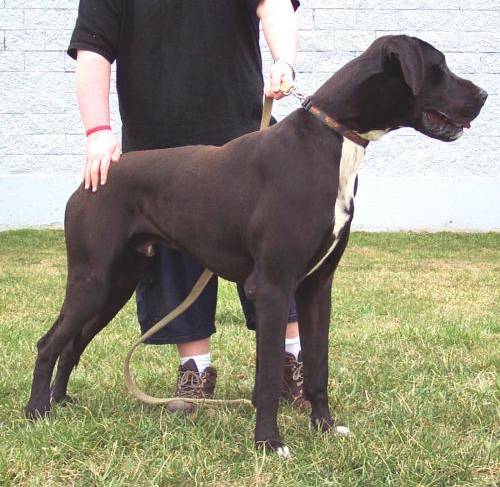
Label: dog